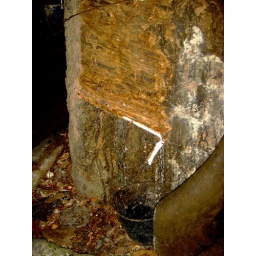
Rubber tree, notice the white liquid rubber pouring softly in the small black bucket